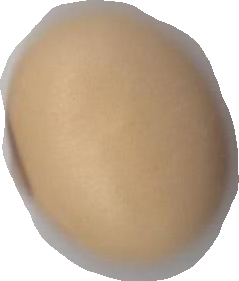
Variety: Anjasmoro